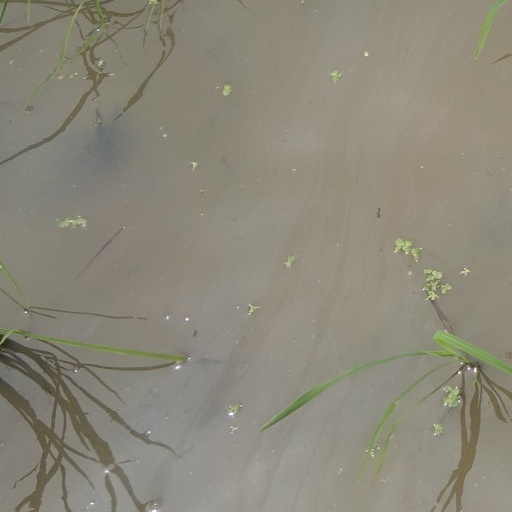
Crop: rice